Ho Ho Ho (album)

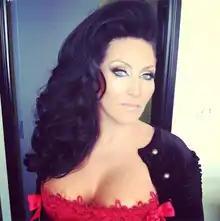
A photograph of a woman in a low cut red dress looking towards the camera

Upon its release, "Ho Ho Ho" received primarily positive reviews from music critics. "Vibe"'s Shawnee Smith described the album as a "collection of reinterpretations guaranteed to lift your spirits", and commended it for its up-tempo instrumentals and ability to reverse "holiday depression". While highlighting the changes made to the songs' titles, Ken Veeder of "The Advocate" positively responded to RuPaul's interpretations of the Christmas classic in "the gay way". Veeder pointed to "I Saw Daddy Kissing Santa Claus" as his favorite track. "E! News"' Joal Ryan noted that the album was one of the most boundary-pushing Christmas releases of the year. "Billboard"'s Melinda Newman considered the album a novelty record, praising it as a more humorous example of the genre.